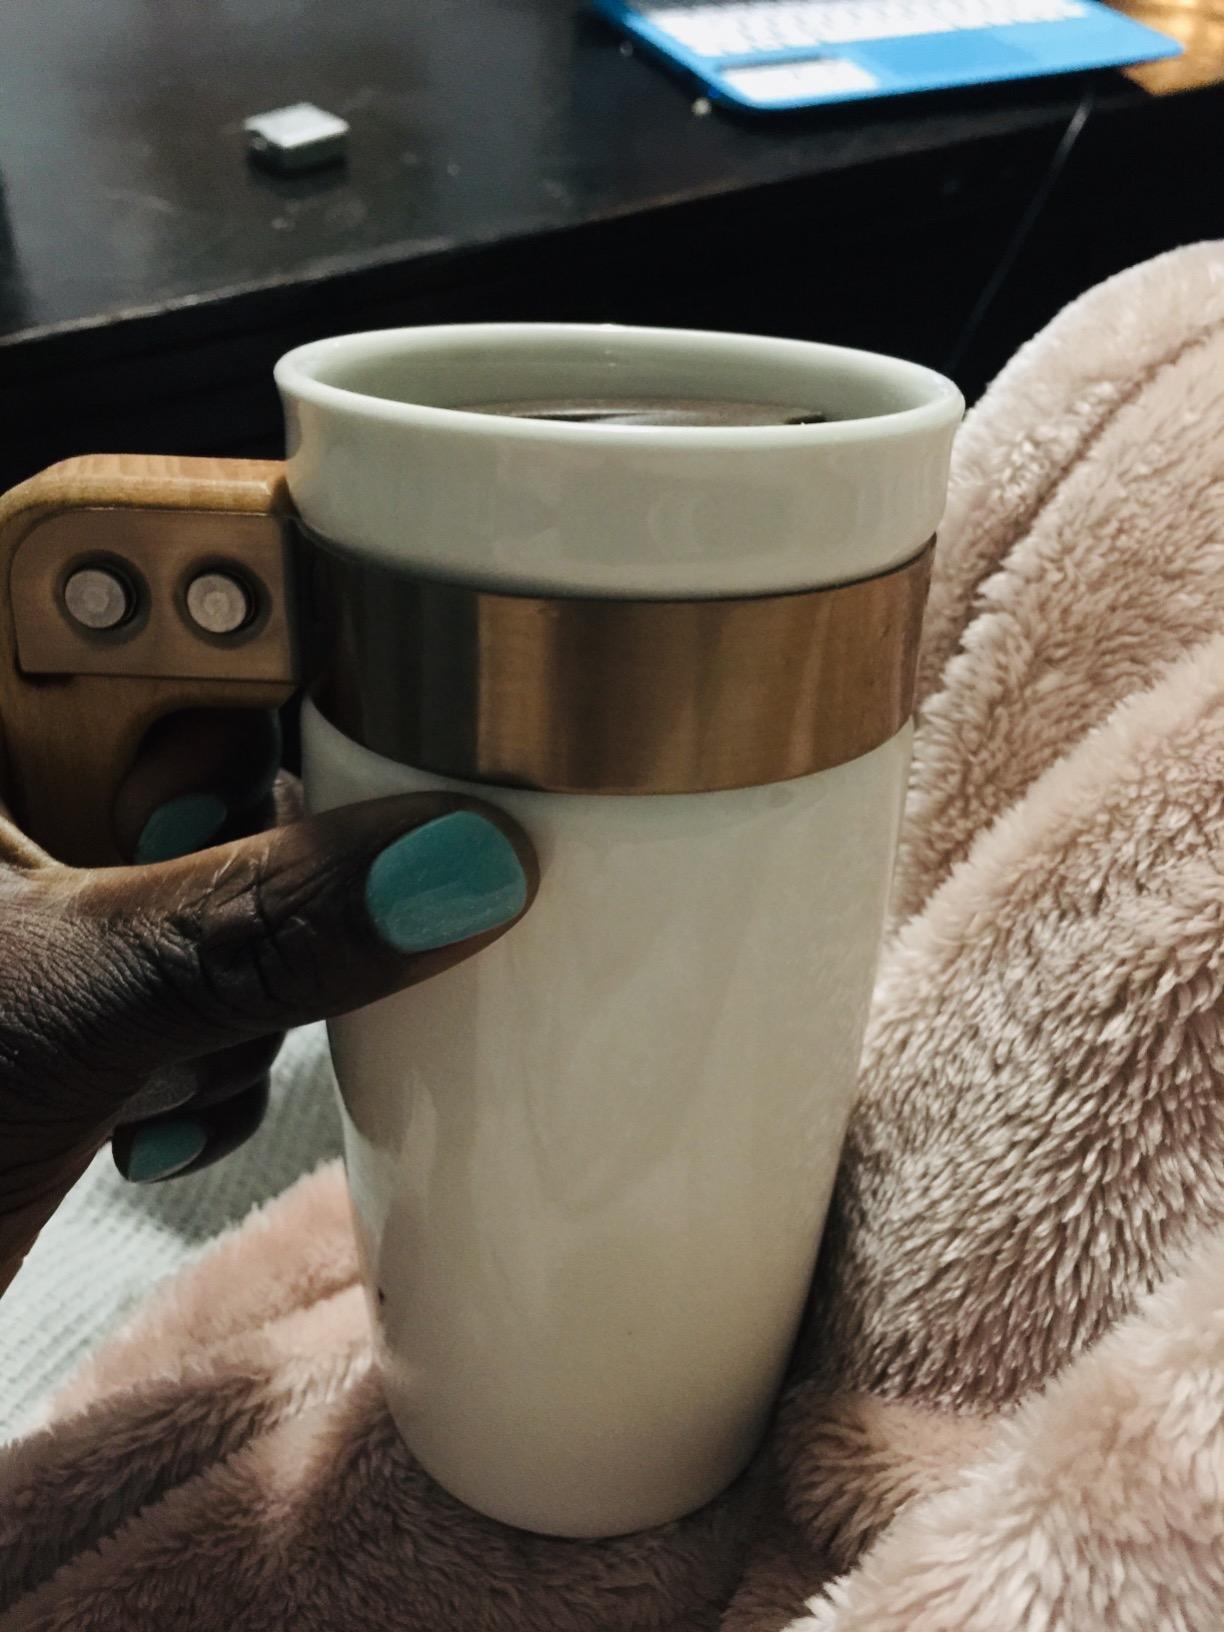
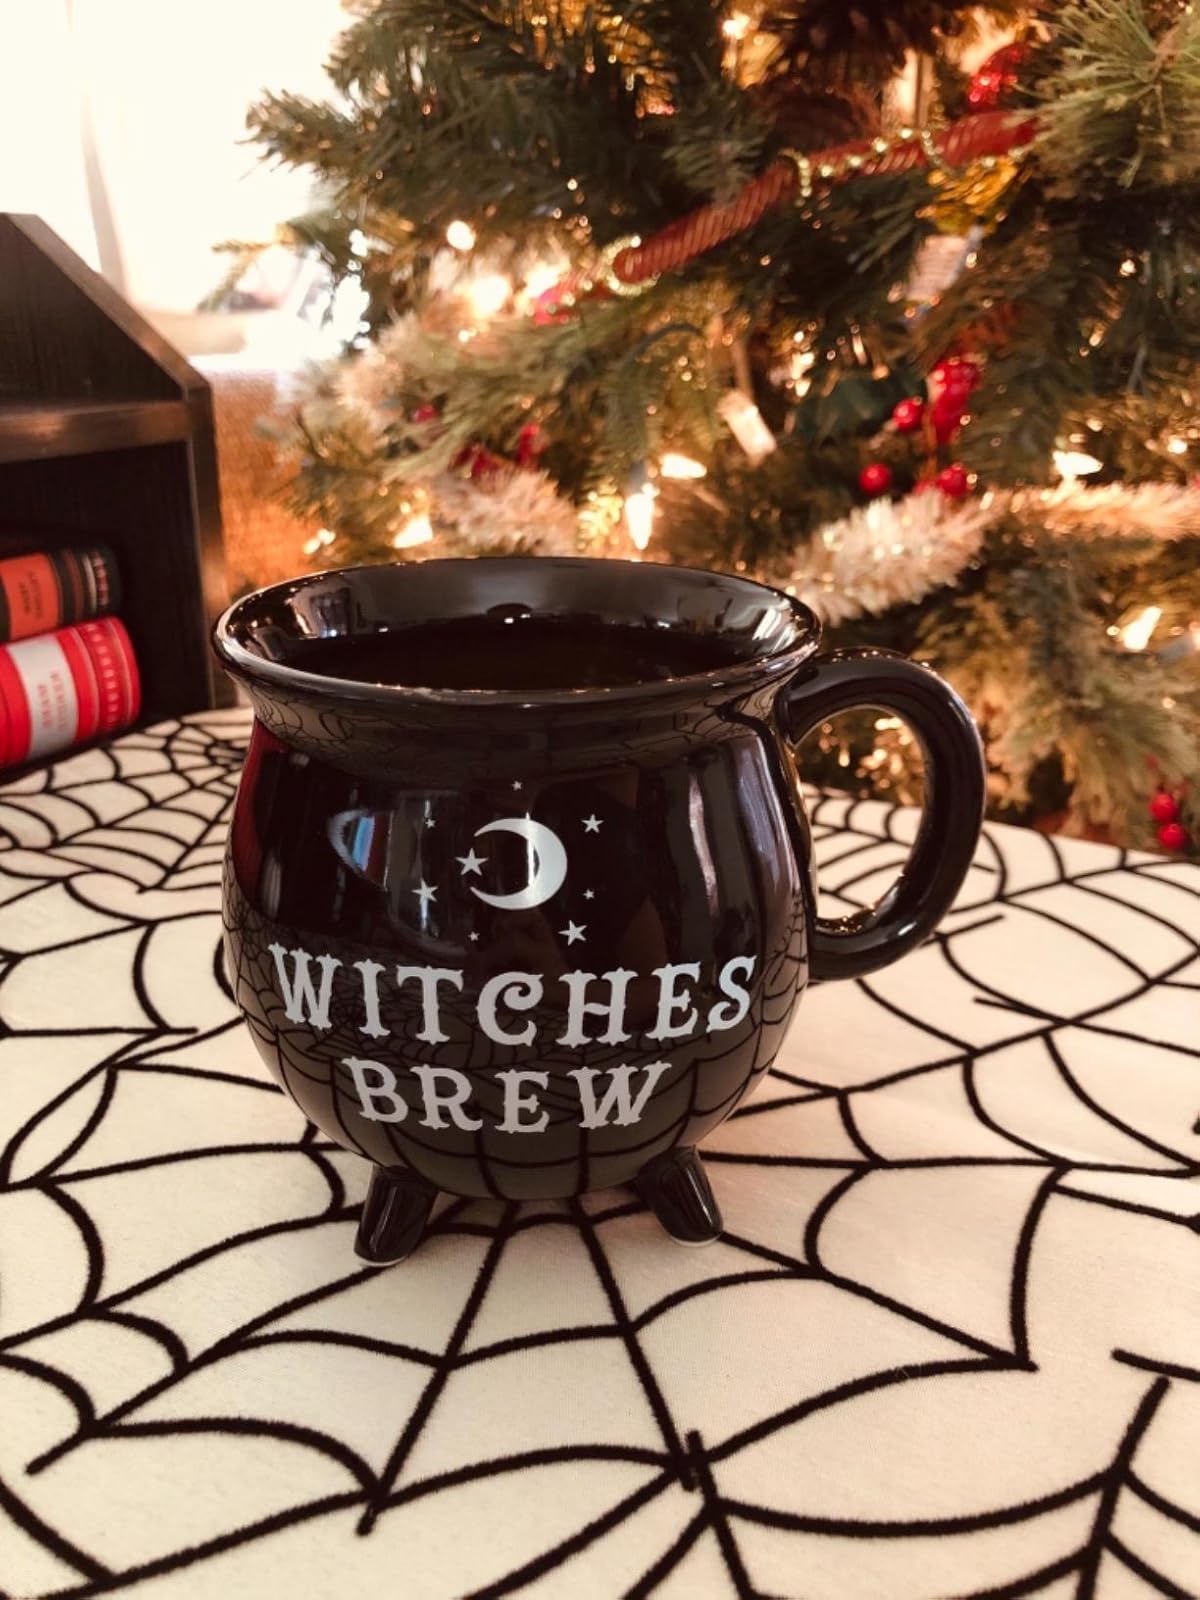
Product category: items_mug
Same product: no